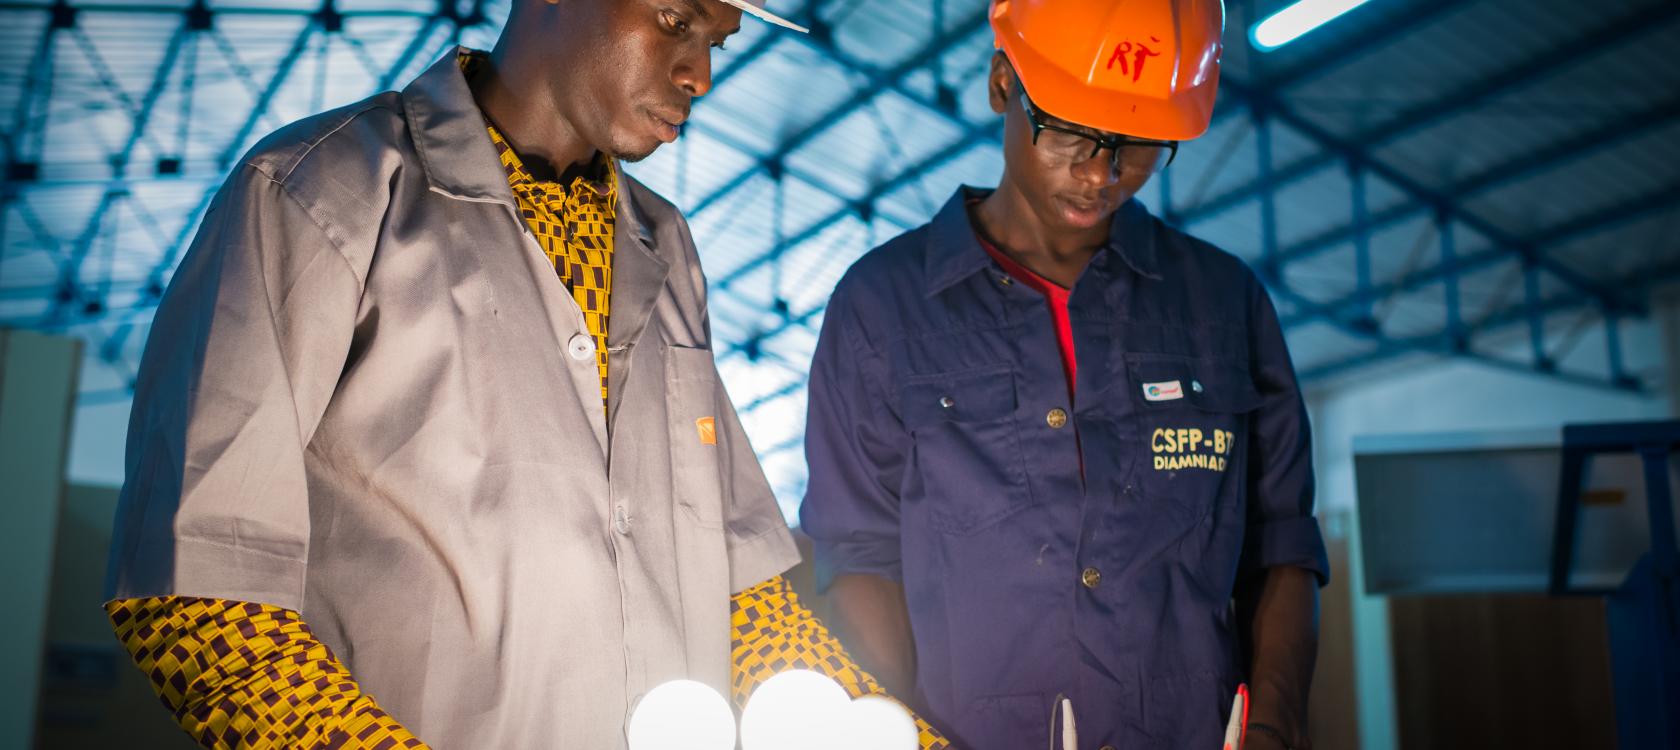
Nataal bii ñaari jëmm ñoo ci nekk. Ñi ngi tiim luy tàkk. Kenn ki mi ngi sol benn casque nga xam ne sii ñiy liggéey ñoo koy sol. Dañoo mel ni daal dañoo nekk ci seen travaux seen liggéey lañ nekk.